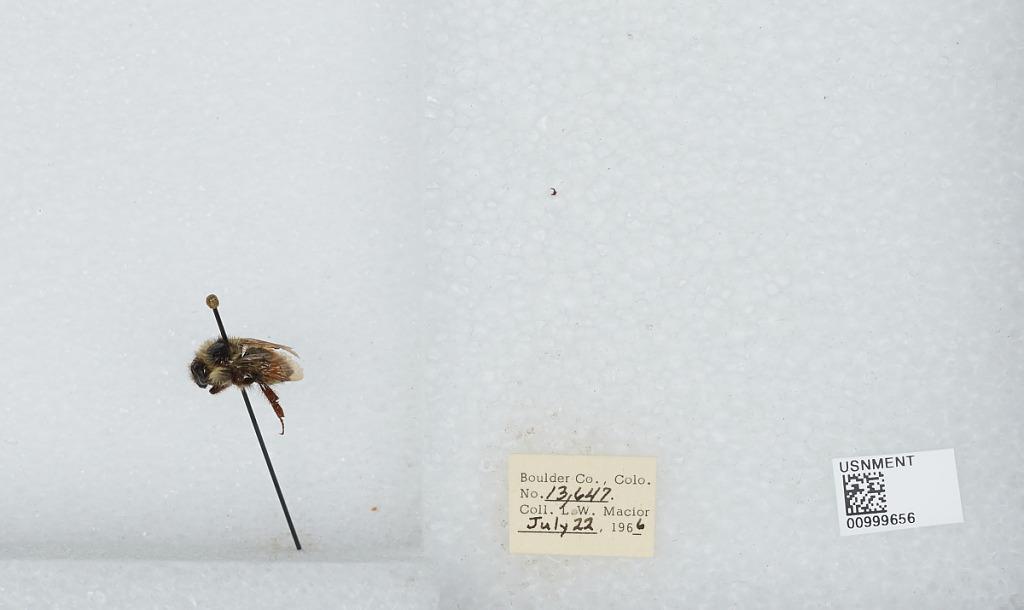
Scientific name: Bombus (Pyrobombus) melanopygus Nylander
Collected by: L. Macior
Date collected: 1966-7-22
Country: United States
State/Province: Colorado
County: Boulder
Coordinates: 40.015, -105.27